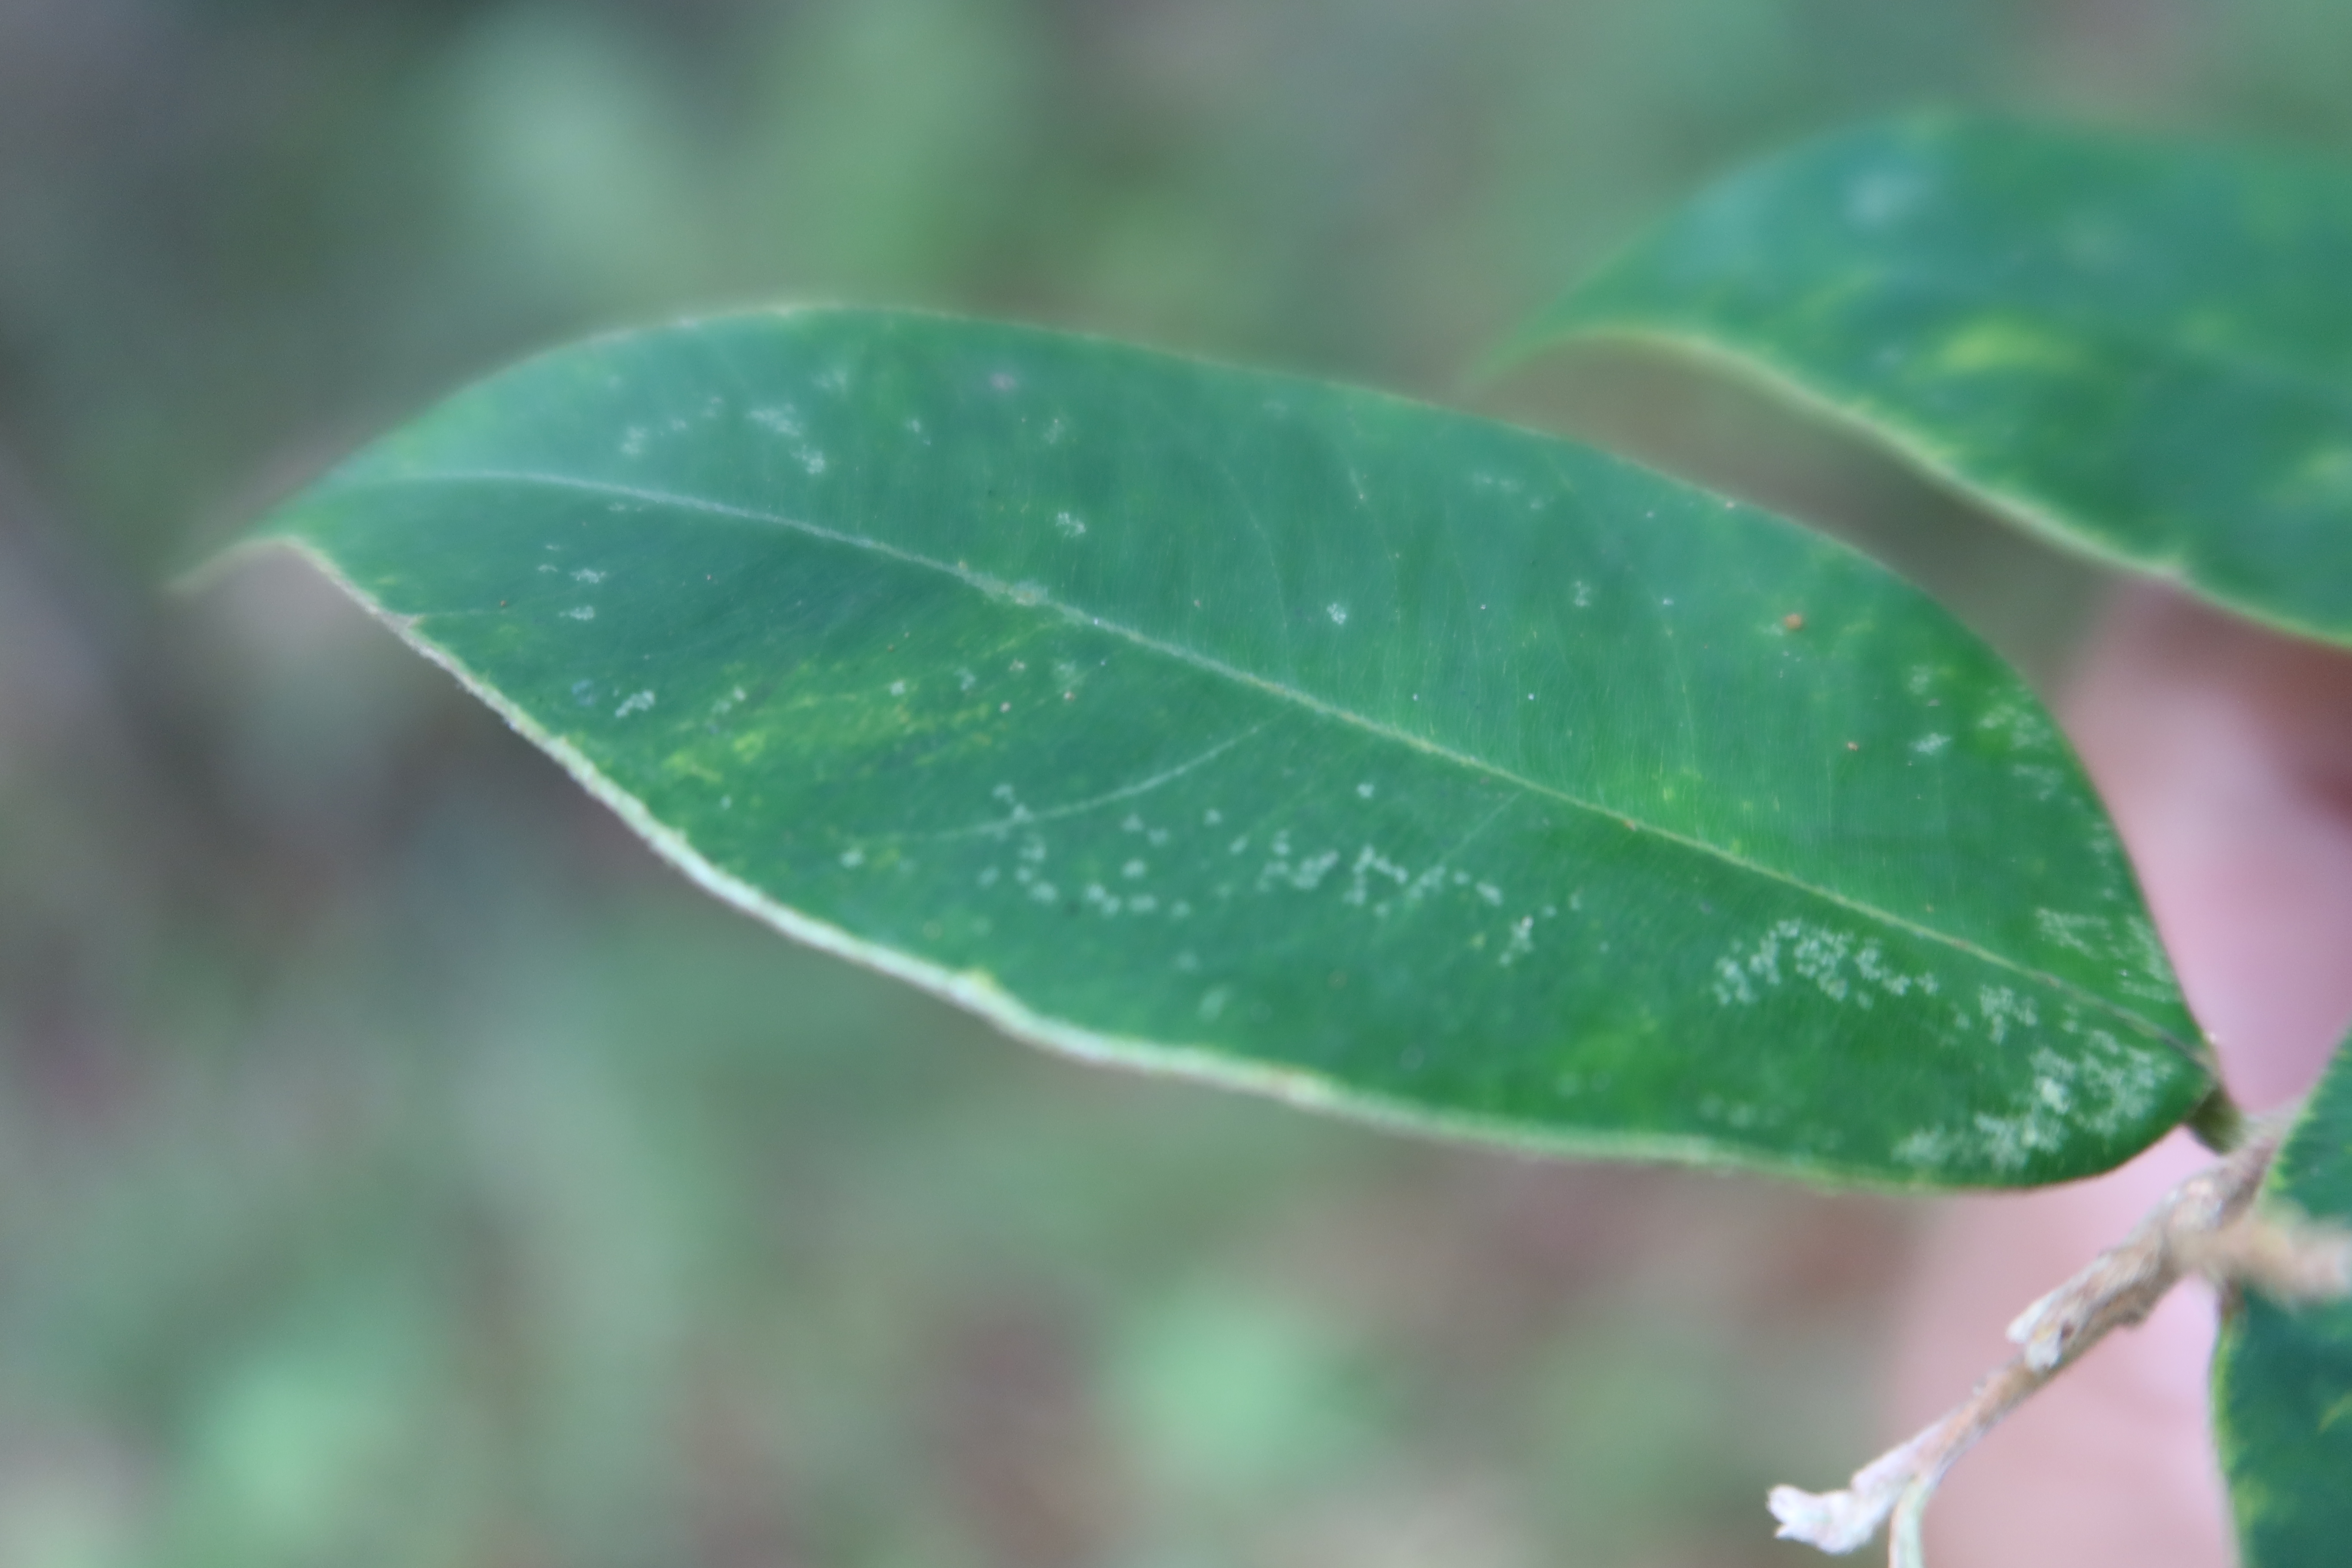
Label: Powdery mildew